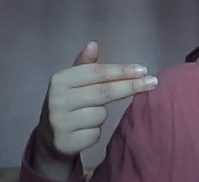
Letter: ghain